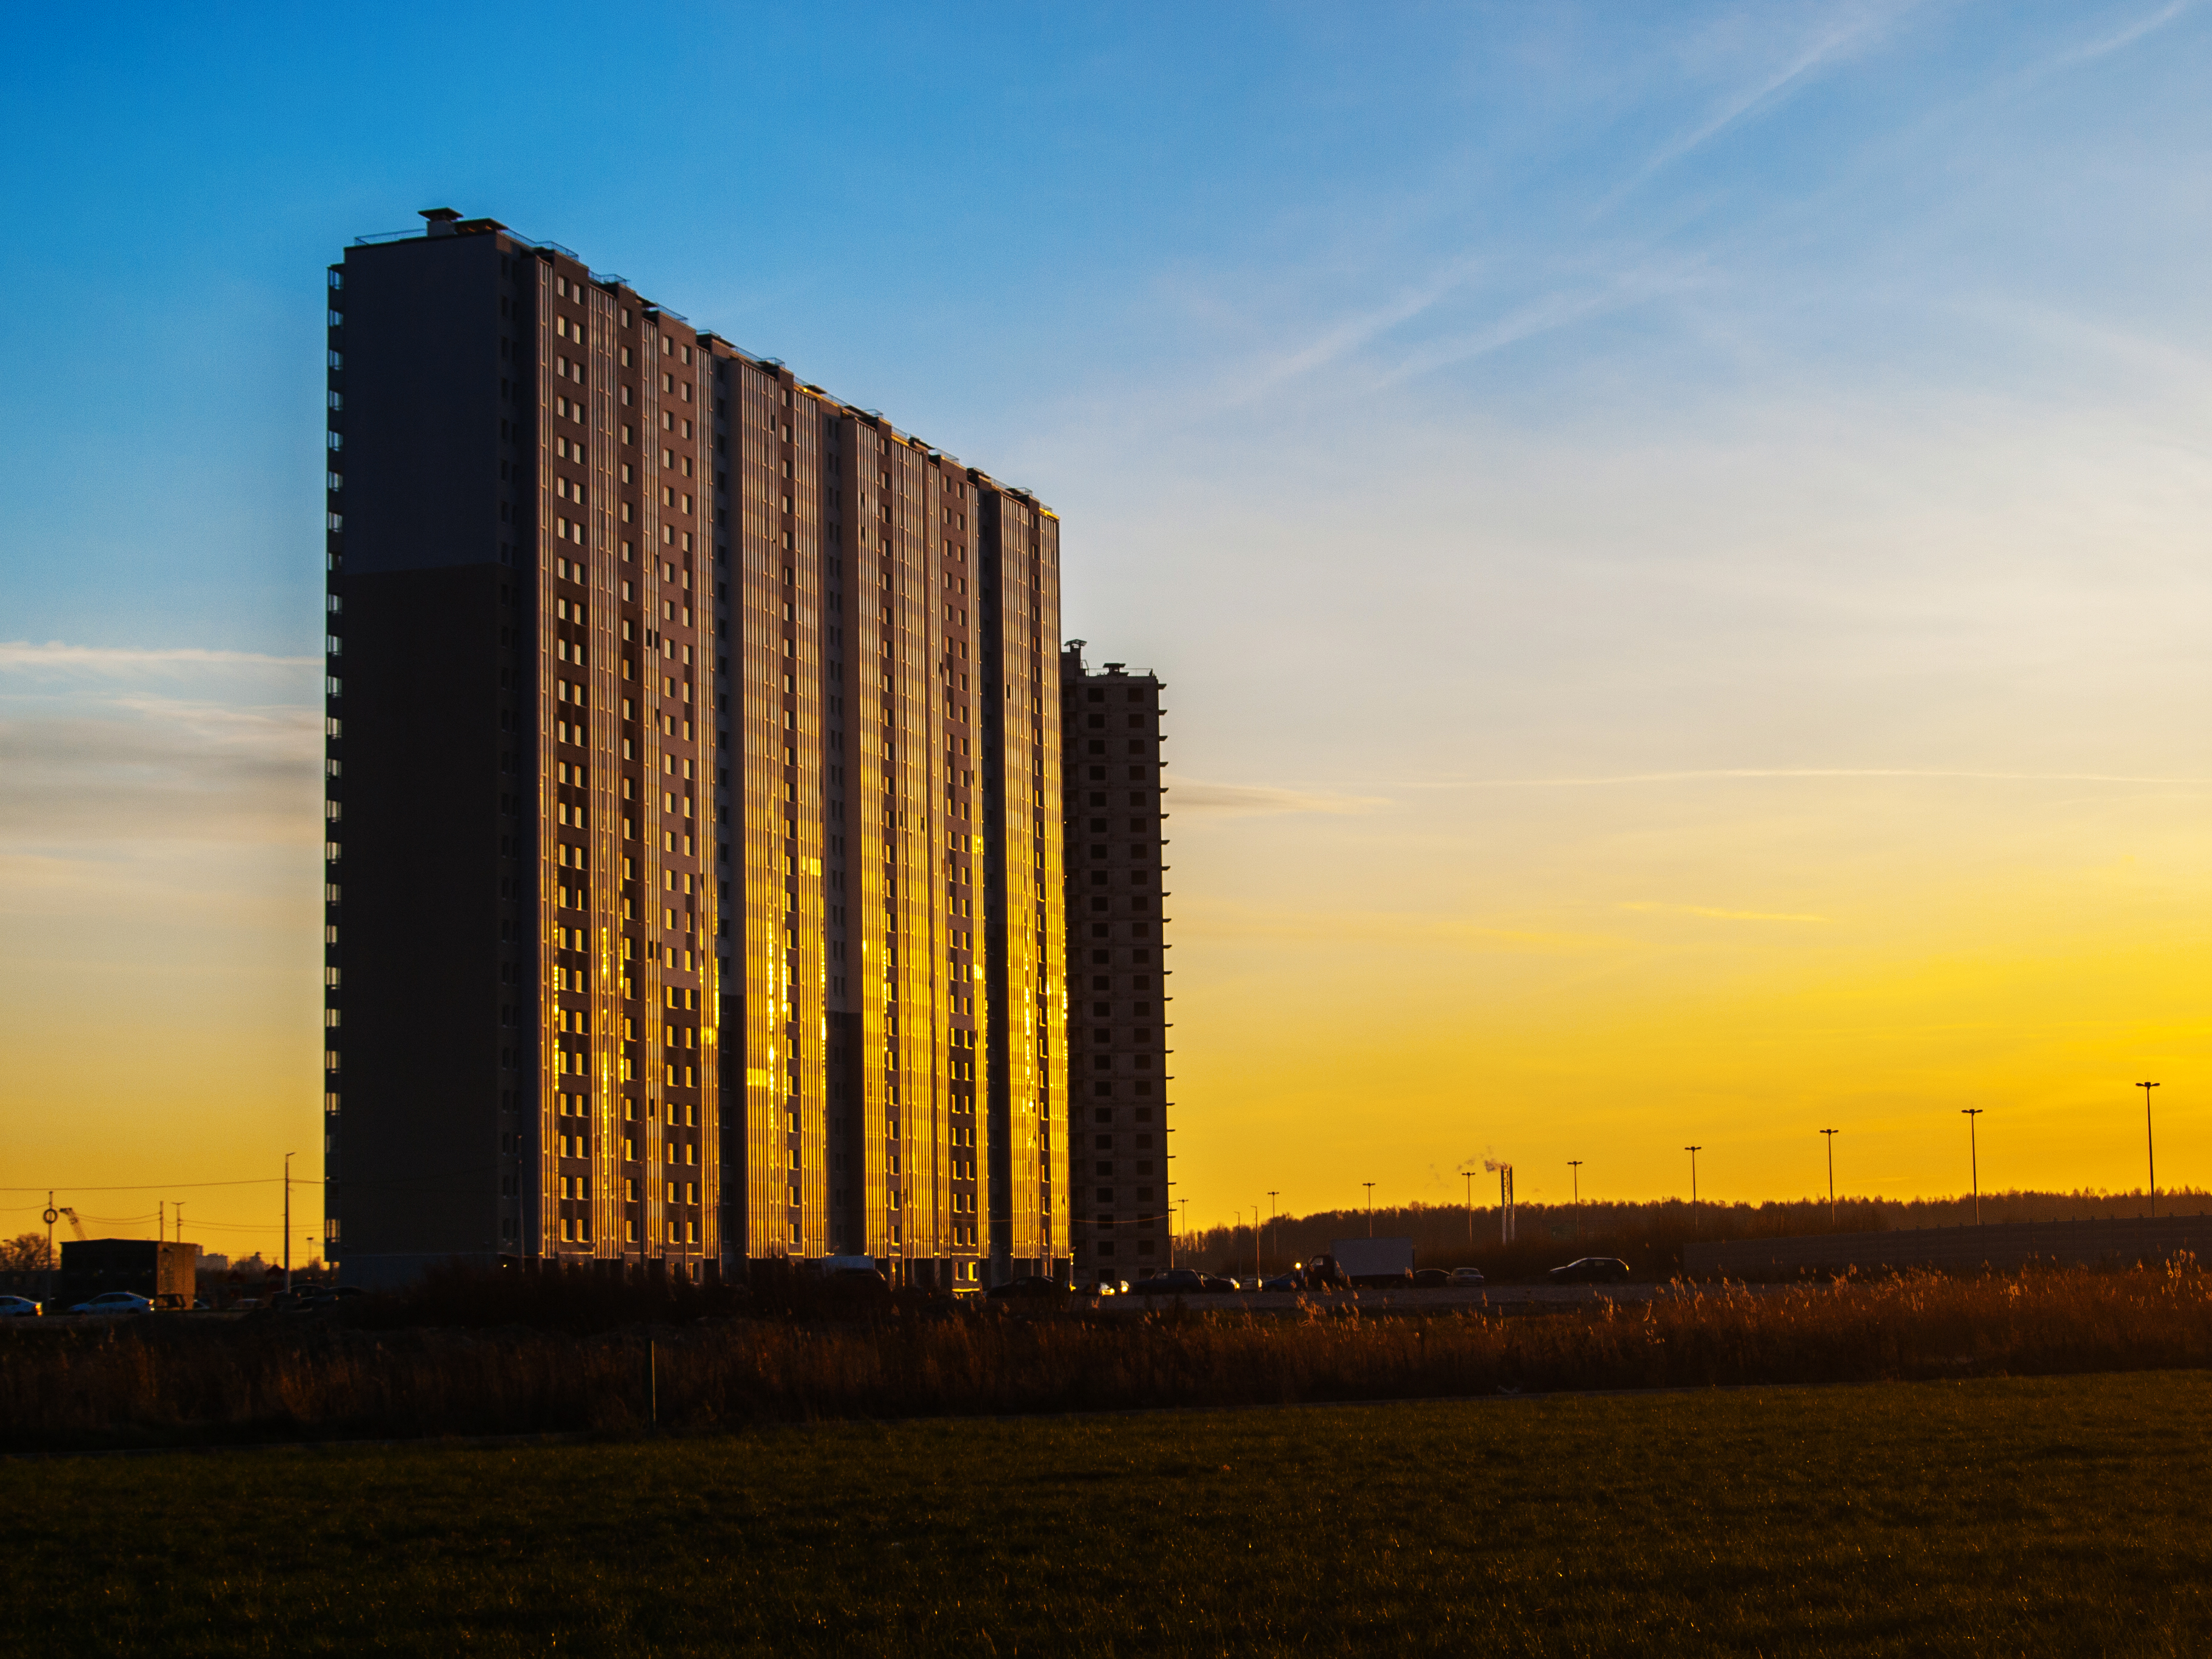
images, cloud, sky, building, skyscraper, atmosphere, afterglow, plant, tower block, tree, sunrise, dusk, landscape, sunset, condominium, city, facade, Tints and shades, house, cityscape, horizon, commercial building, sun, dawn, natural landscape, mixed use, headquarters, window, evening, reflection, apartment, red sky at morning, downtown, tower, night, skyline, corporate headquarters, backlighting, cumulus, prairie